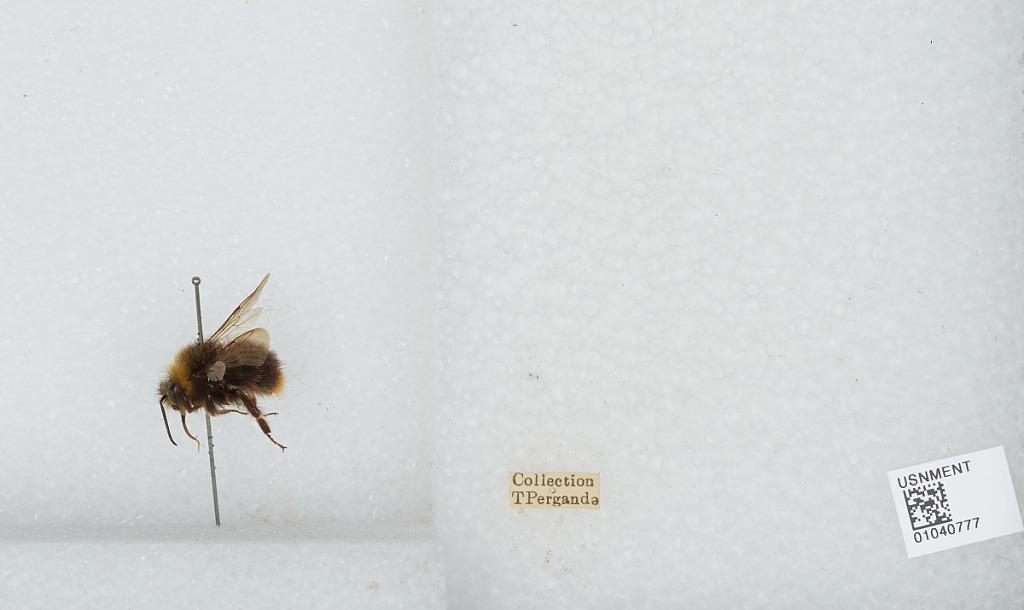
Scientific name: Bombus (Pyrobombus) pratorum (Linnaeus)